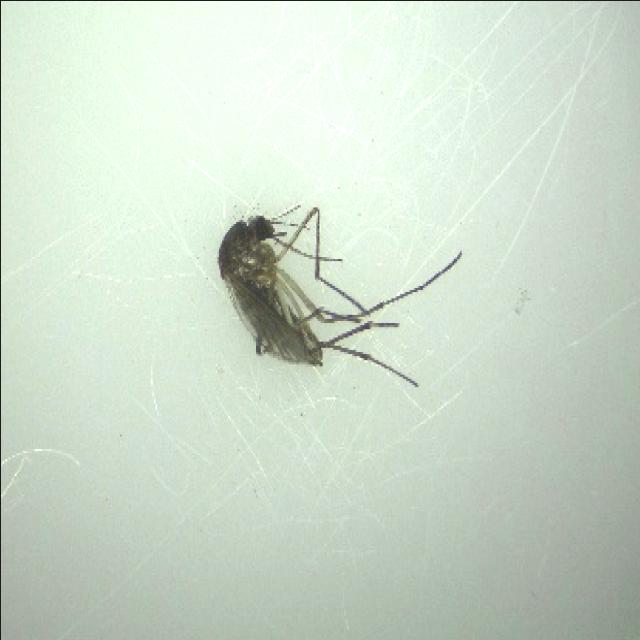
Species: aedes_vexans